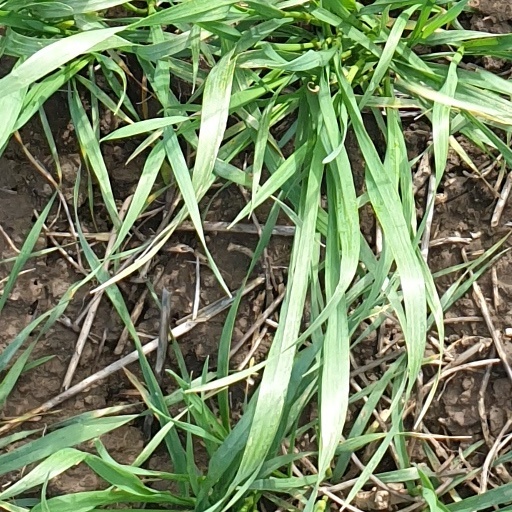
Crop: wheat